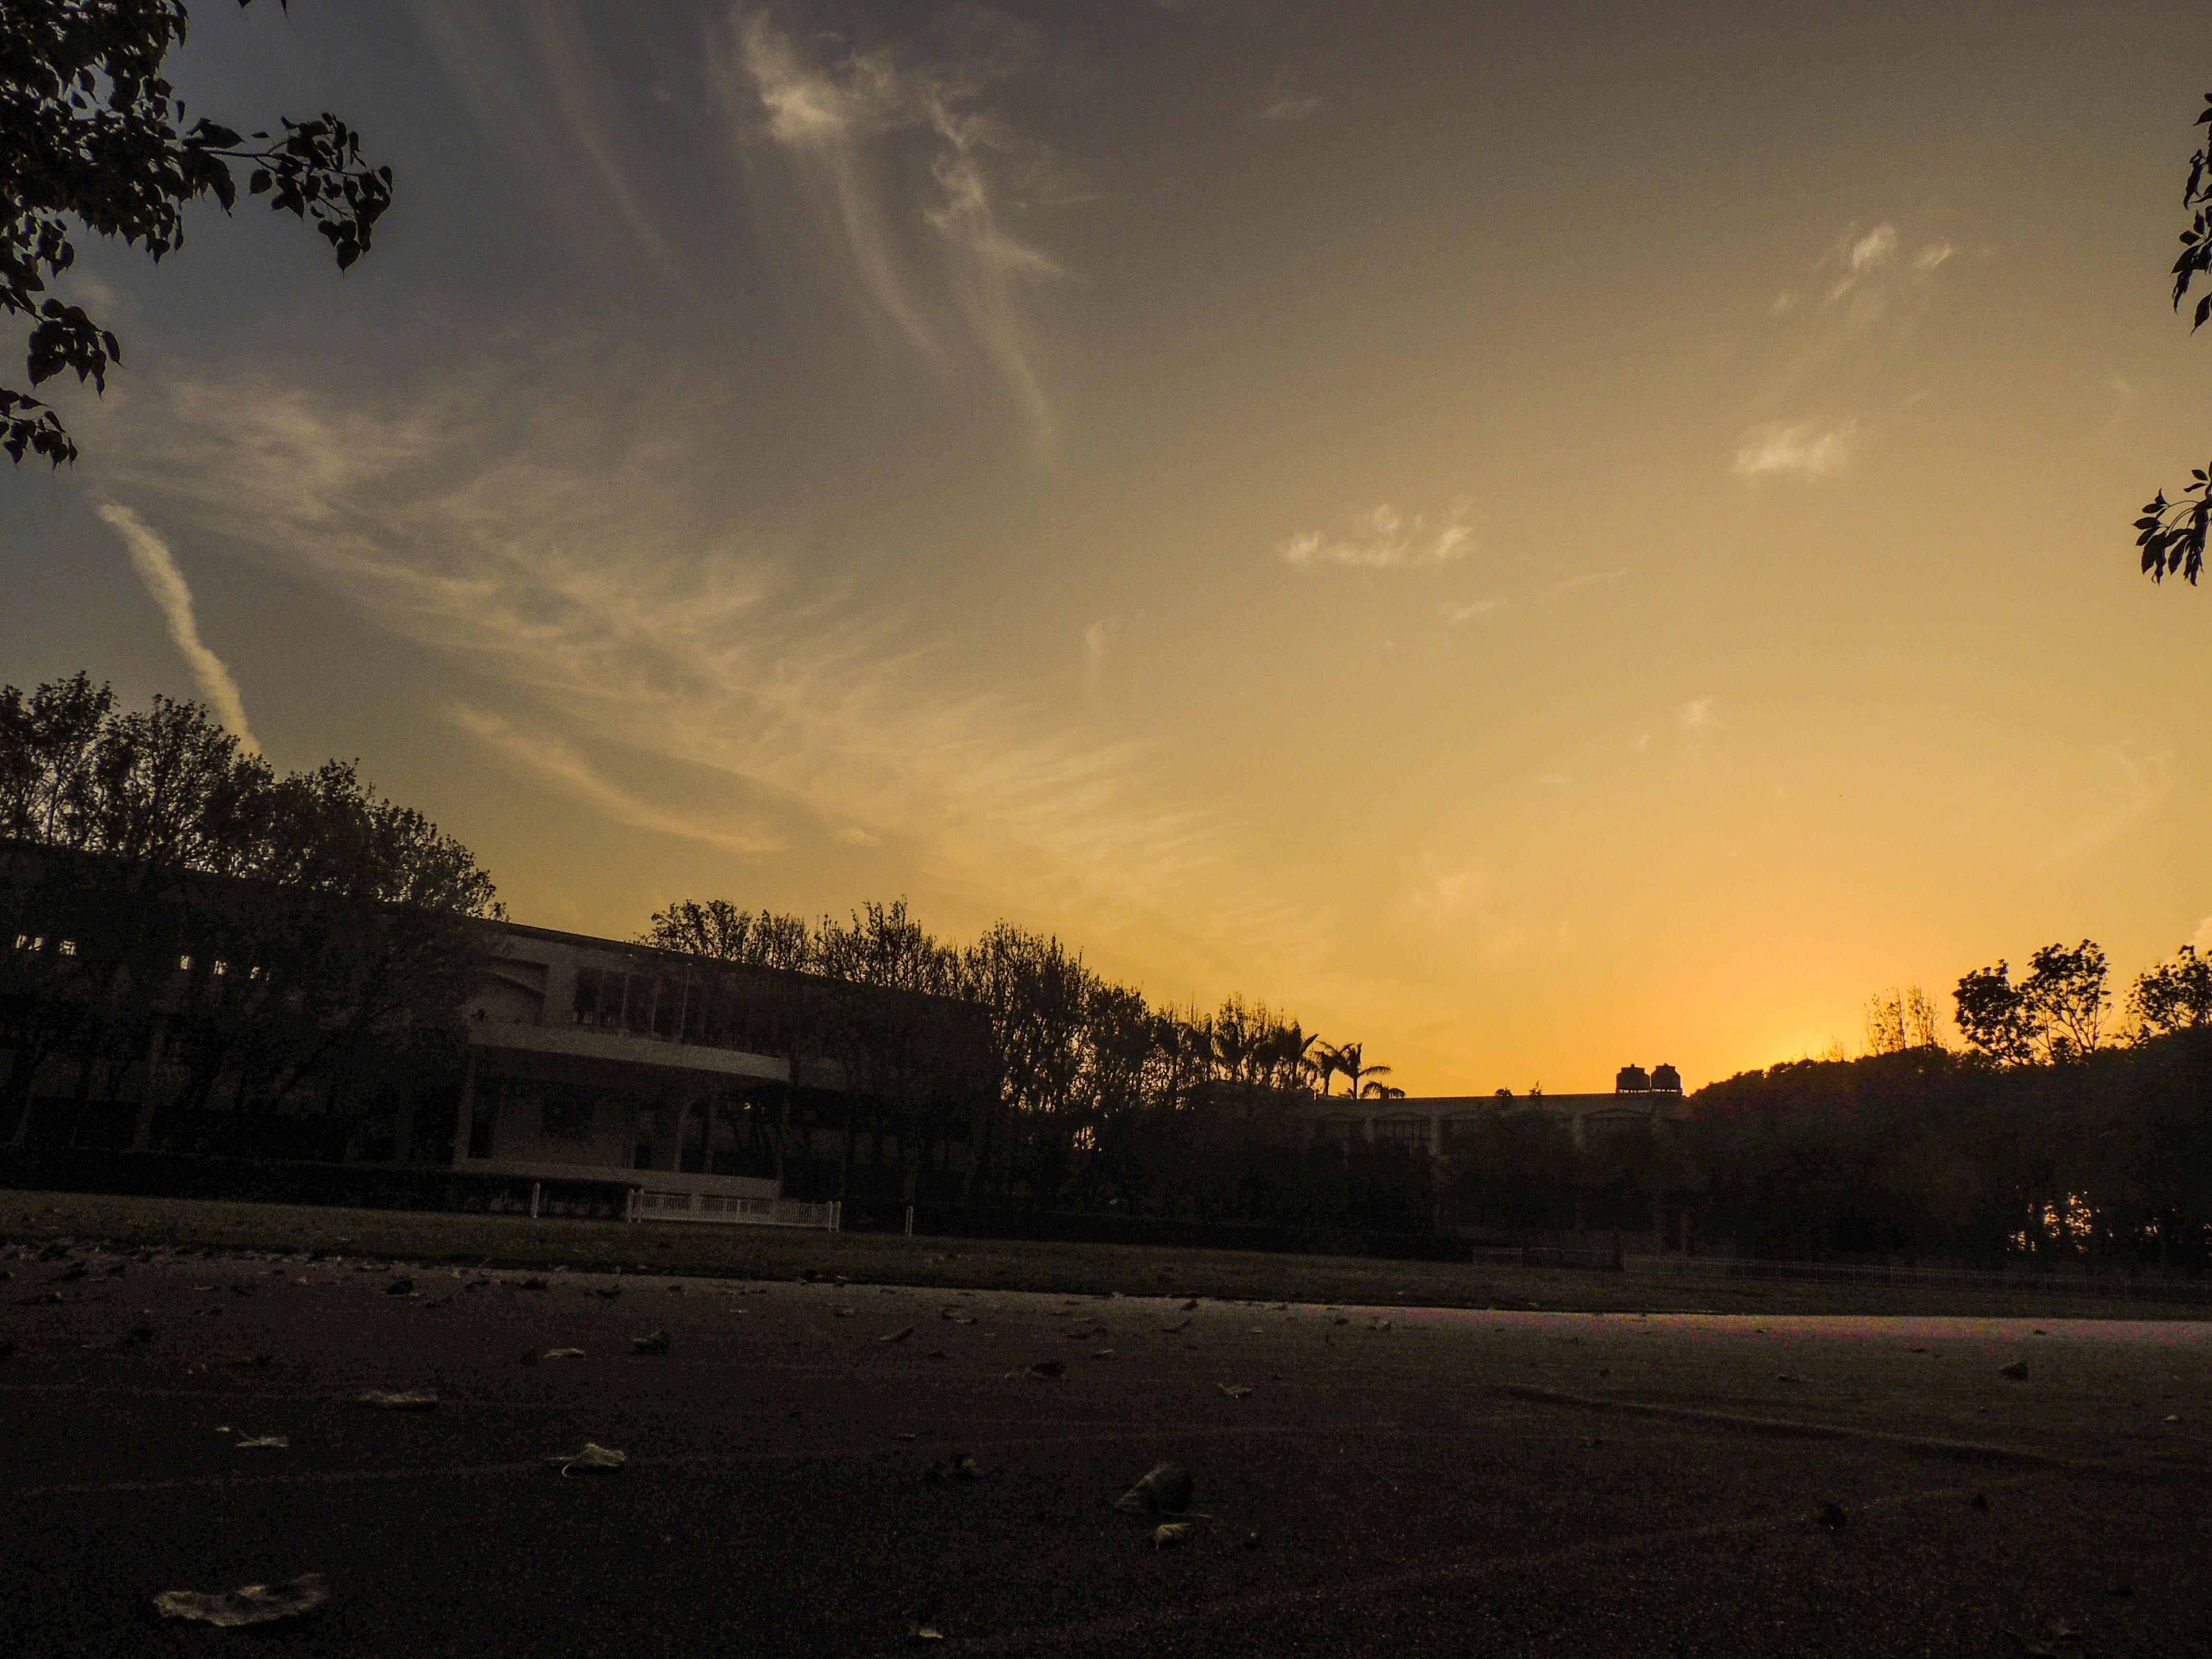
horizon, light, cloud, sky, sun, sunrise, sunset, night, sunlight, morning, dawn, atmosphere, dusk, evening, weather, darkness, atmospheric phenomenon